Virginia Fair Vanderbilt

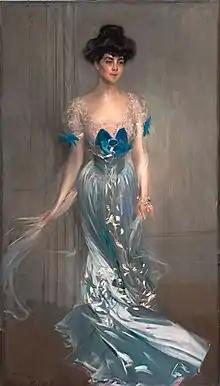
Portrait by Giovanni Boldini, c. 1900

Virginia Fair Vanderbilt (January 2, 1875–July 7, 1935) was an American socialite, hotel builder/owner, philanthropist, owner of Fair Stable, a Thoroughbred racehorse operation, and a member of the prominent Vanderbilt family by marriage.